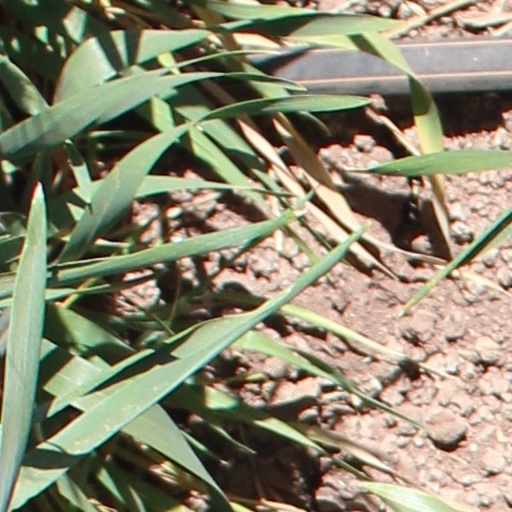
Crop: wheat